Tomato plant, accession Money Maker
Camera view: vertical (180 deg); turntable rotation: 60 degrees
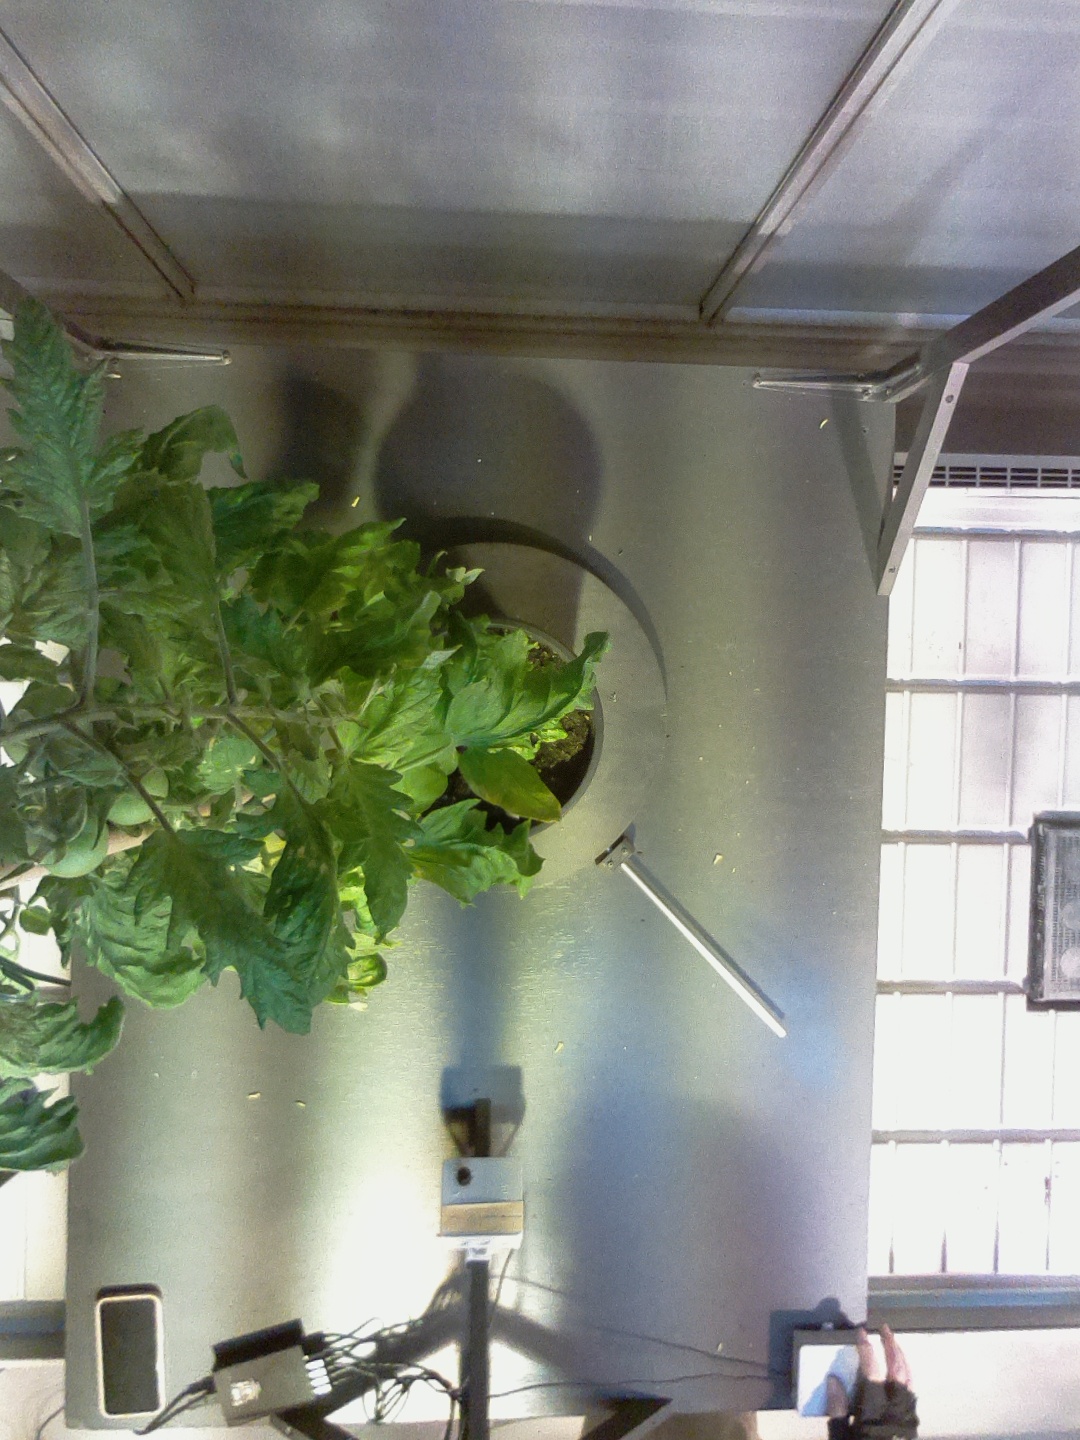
BBCH growth stage 78: 80% -90% of final fruit size